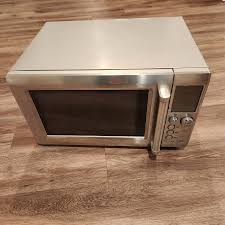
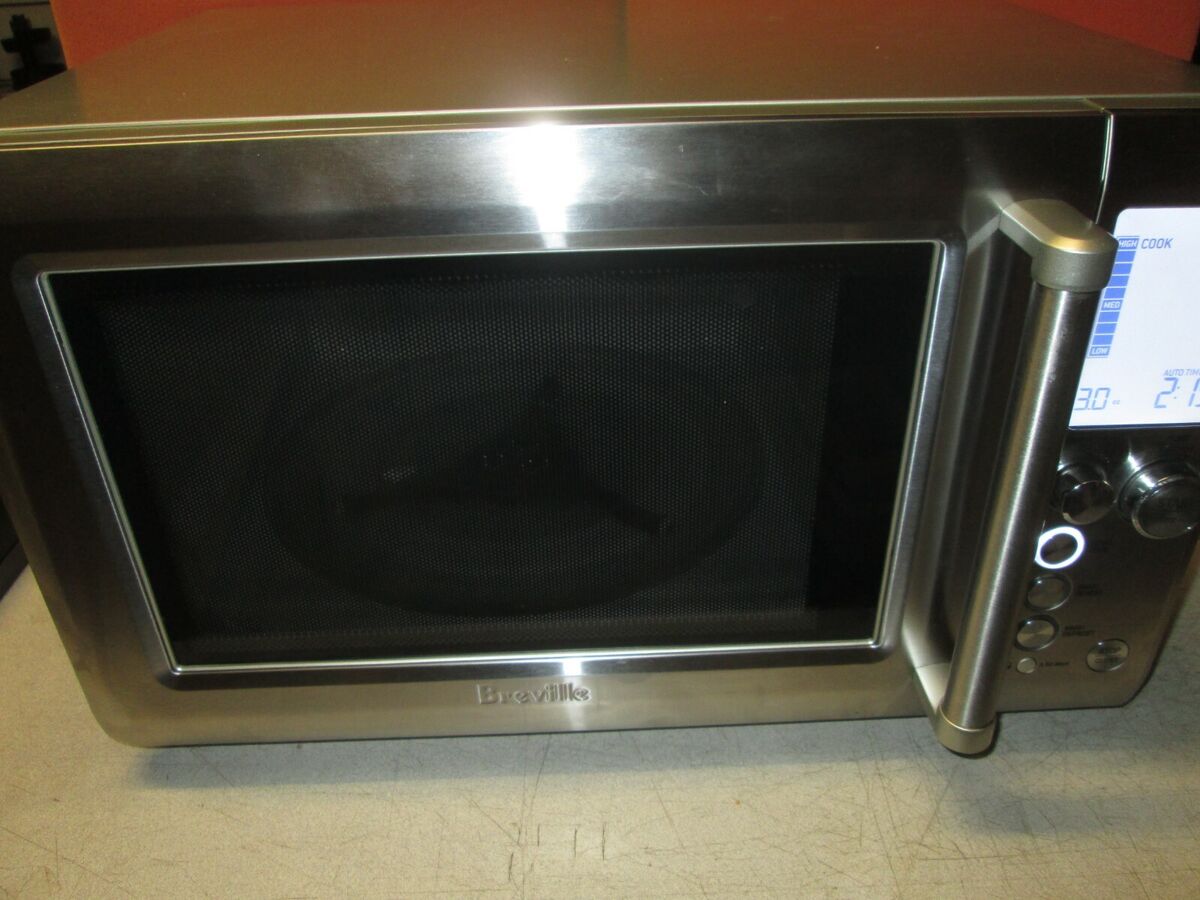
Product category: misc
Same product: yes